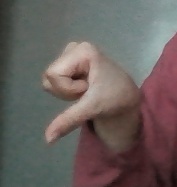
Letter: waw